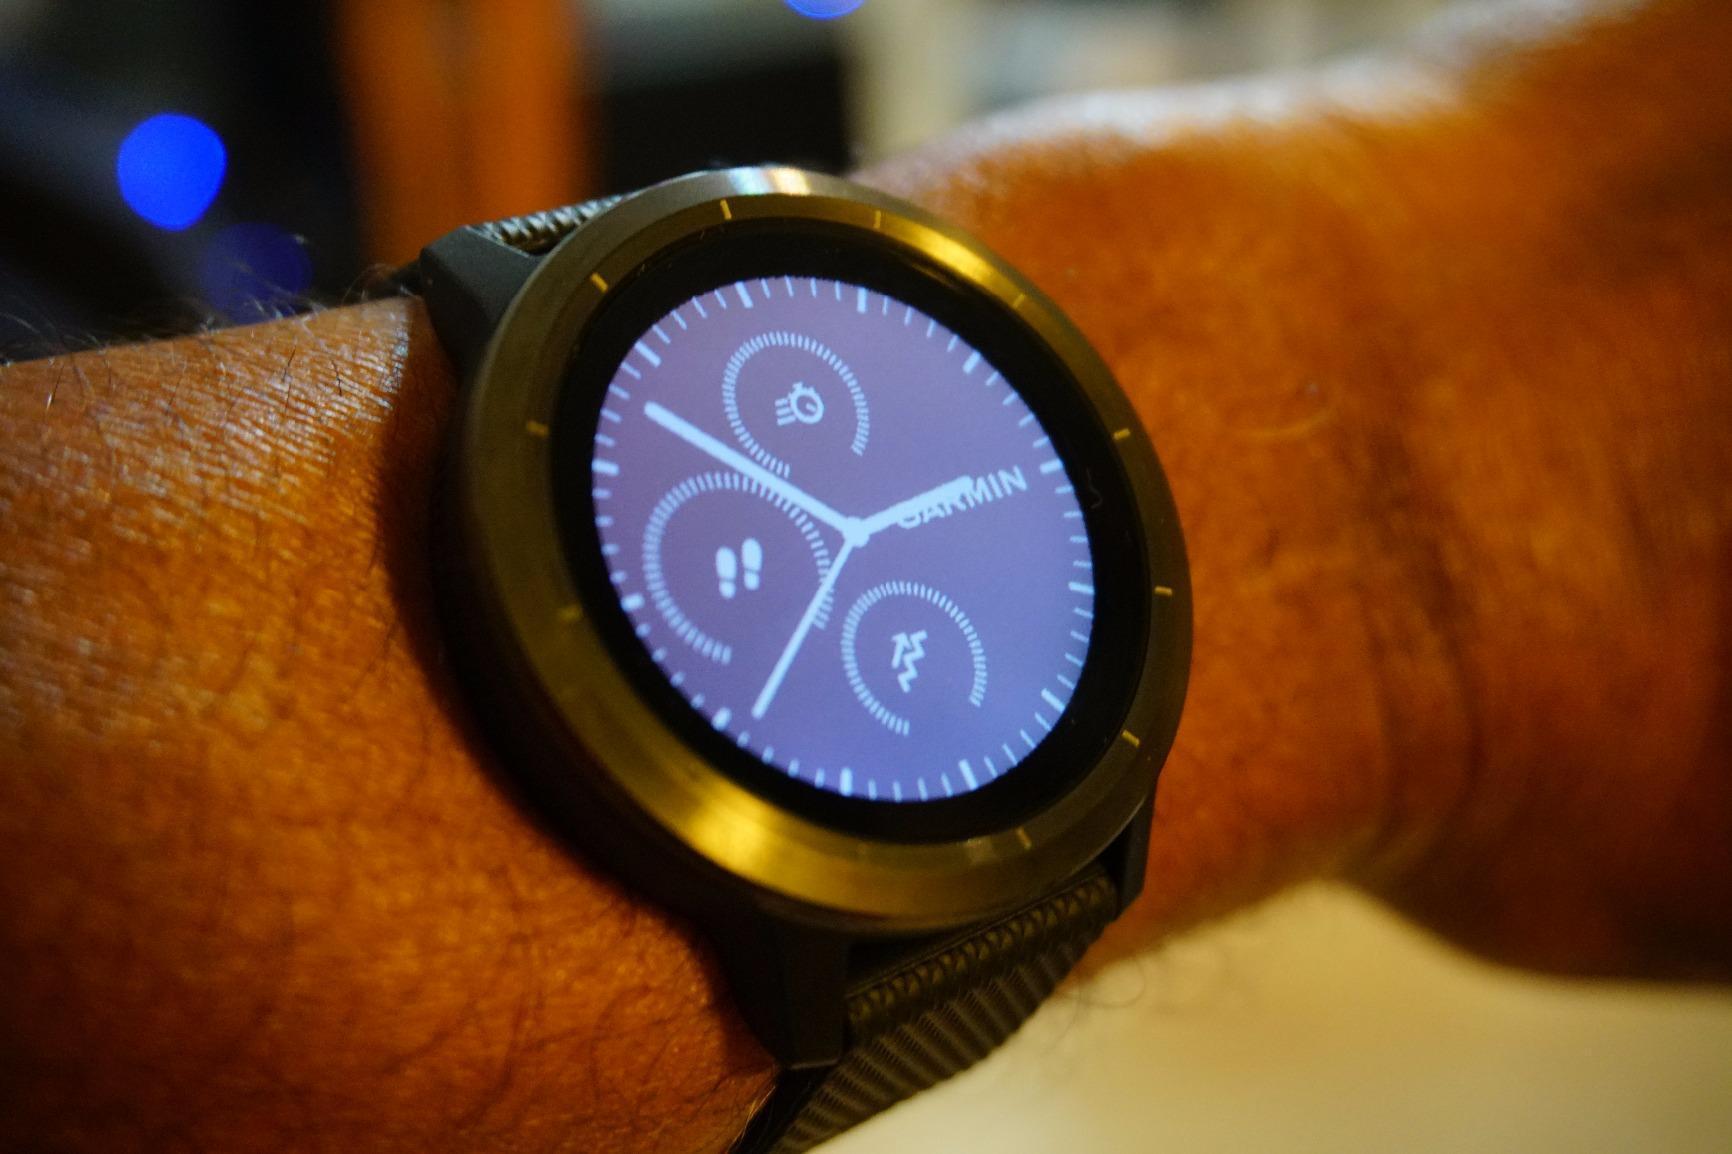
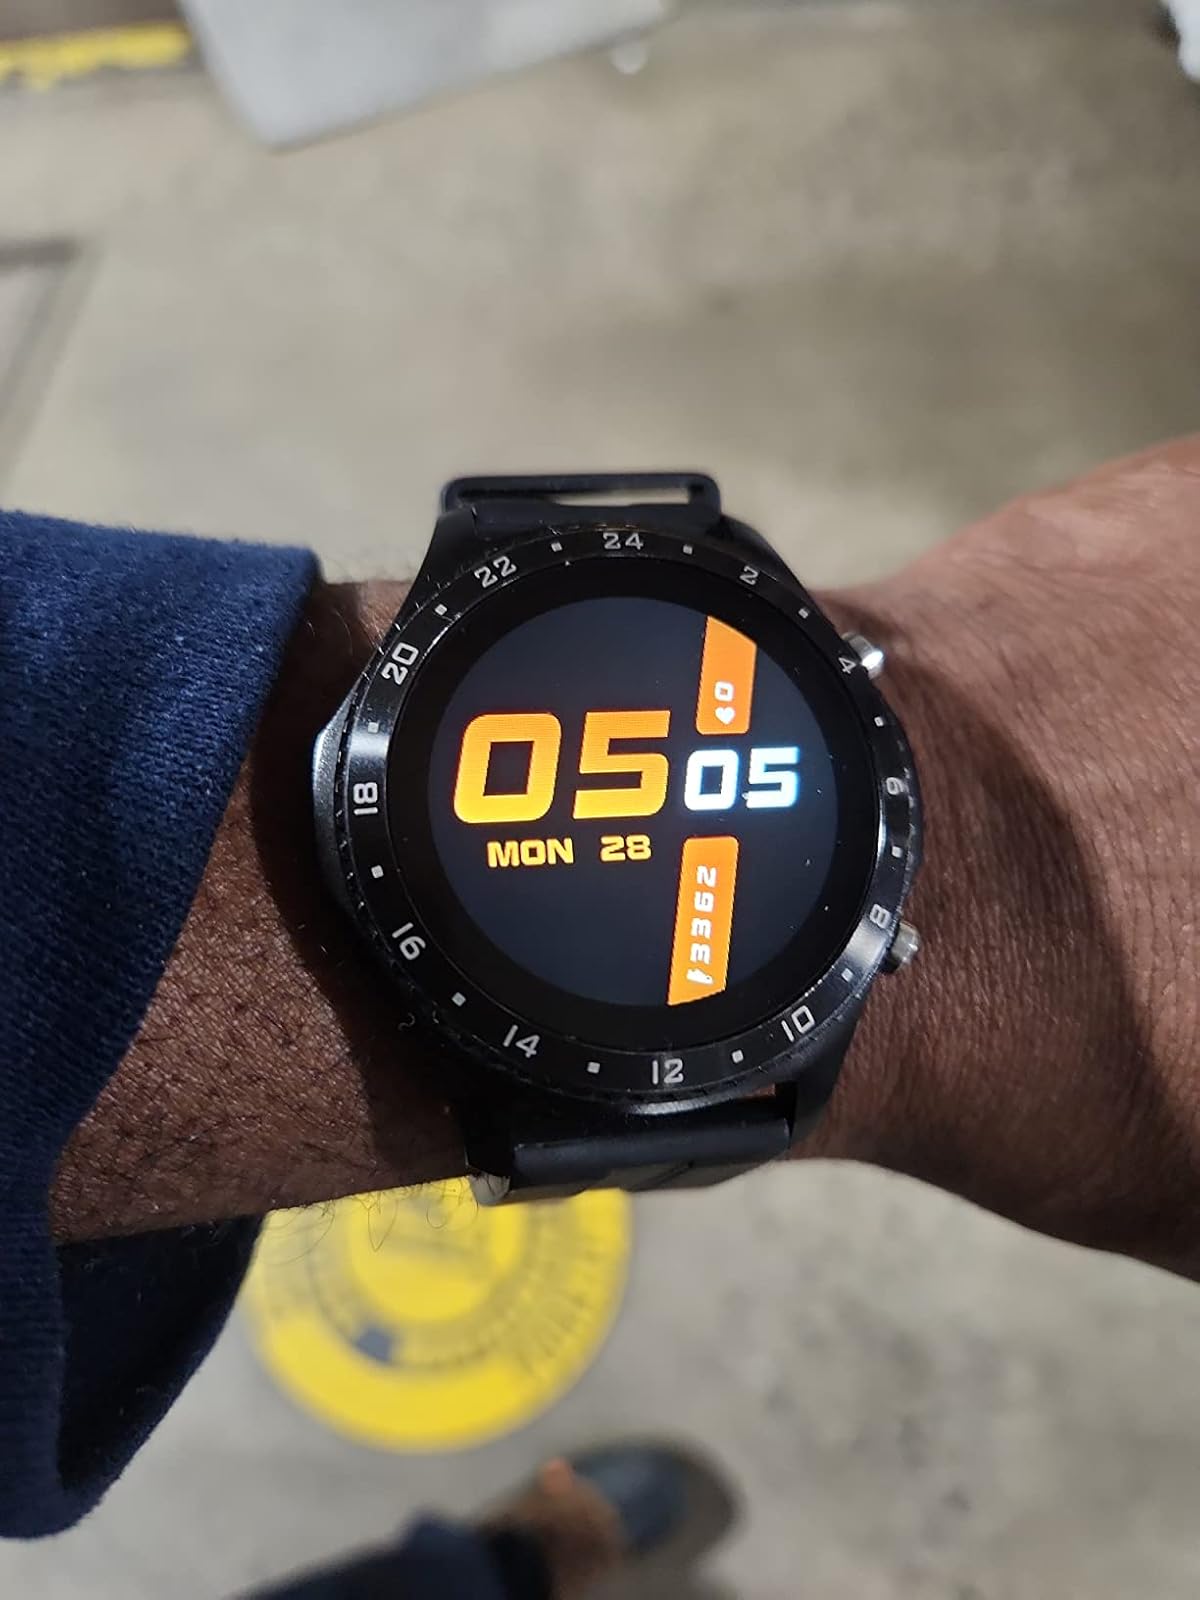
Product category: smartwatch
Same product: no